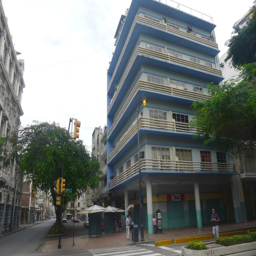
a modernist building in the city center